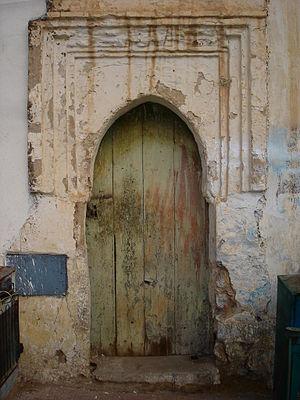
La porte d'entrée d'une maison typique de Debdou au Maroc oriental.
Debdou est une ville et commune — municipalité — de la province de Taourirt, dans la région du Rif oriental.